New York State Route 329

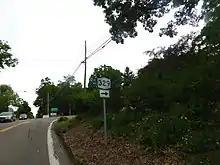
NY 329 through Watkins Glen

The state-maintained NY 329 begins at an intersection with locally maintained Meads Hill Road, Townsend Road and Whites Hollow Road in the community of Dix, New York. NY 329 progresses eastward, passing through a mix of forestry and residential homes, intersecting with Willow Drive, a local cul-de-sac, crossing a local railroad line and entering Watkins Glen State Park. There, the highway becomes further surrounded by residences, soon turning to the northeast, leaving the residential area for forestry and fields. However, as it approaches the intersection with County Route 17, NY 329 returns to the residences and intersects with NY 419 just southeast of the Watkins Glen municipal limits. After, NY 329 turns northward, paralleling NY 414 into Watkins Glen, and after a short stretch of woodlands, the route turns eastward, terminating at an intersection with NY 14 and NY 414 (Franklin Street).